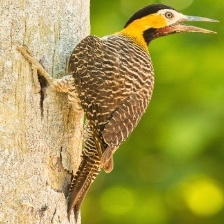
Species: CAMPO FLICKER
Scientific name: COLAPTES CAMPESTRIS